Boa imperator

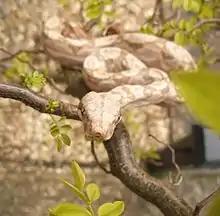
A specimen from the Cayos Cochinos

"Boa imperator" is a wide-ranging species, living in both Central America and the northern parts of South America. As a result, the appearance of this snake varies greatly depending on the specific locality. As one of the smaller "Boa" species, they average between 1.3 m (4.2 ft.) and 2.5 m (8.2 ft.) in length when fully grown, but have been known to reach 3.7 m (12 ft.). They usually weigh around 6 kg (13 lb), although females are significantly larger than males. Lifespan in the wild is around 20–30 years, but 40 can be exceeded in captivity.